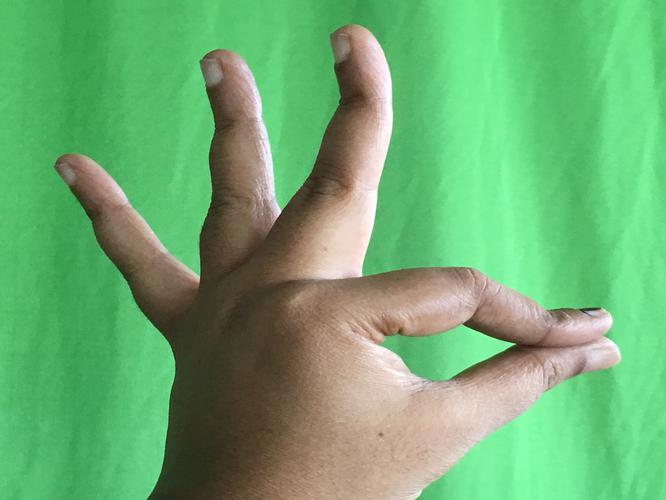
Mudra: Hamsasyam
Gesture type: single_hand